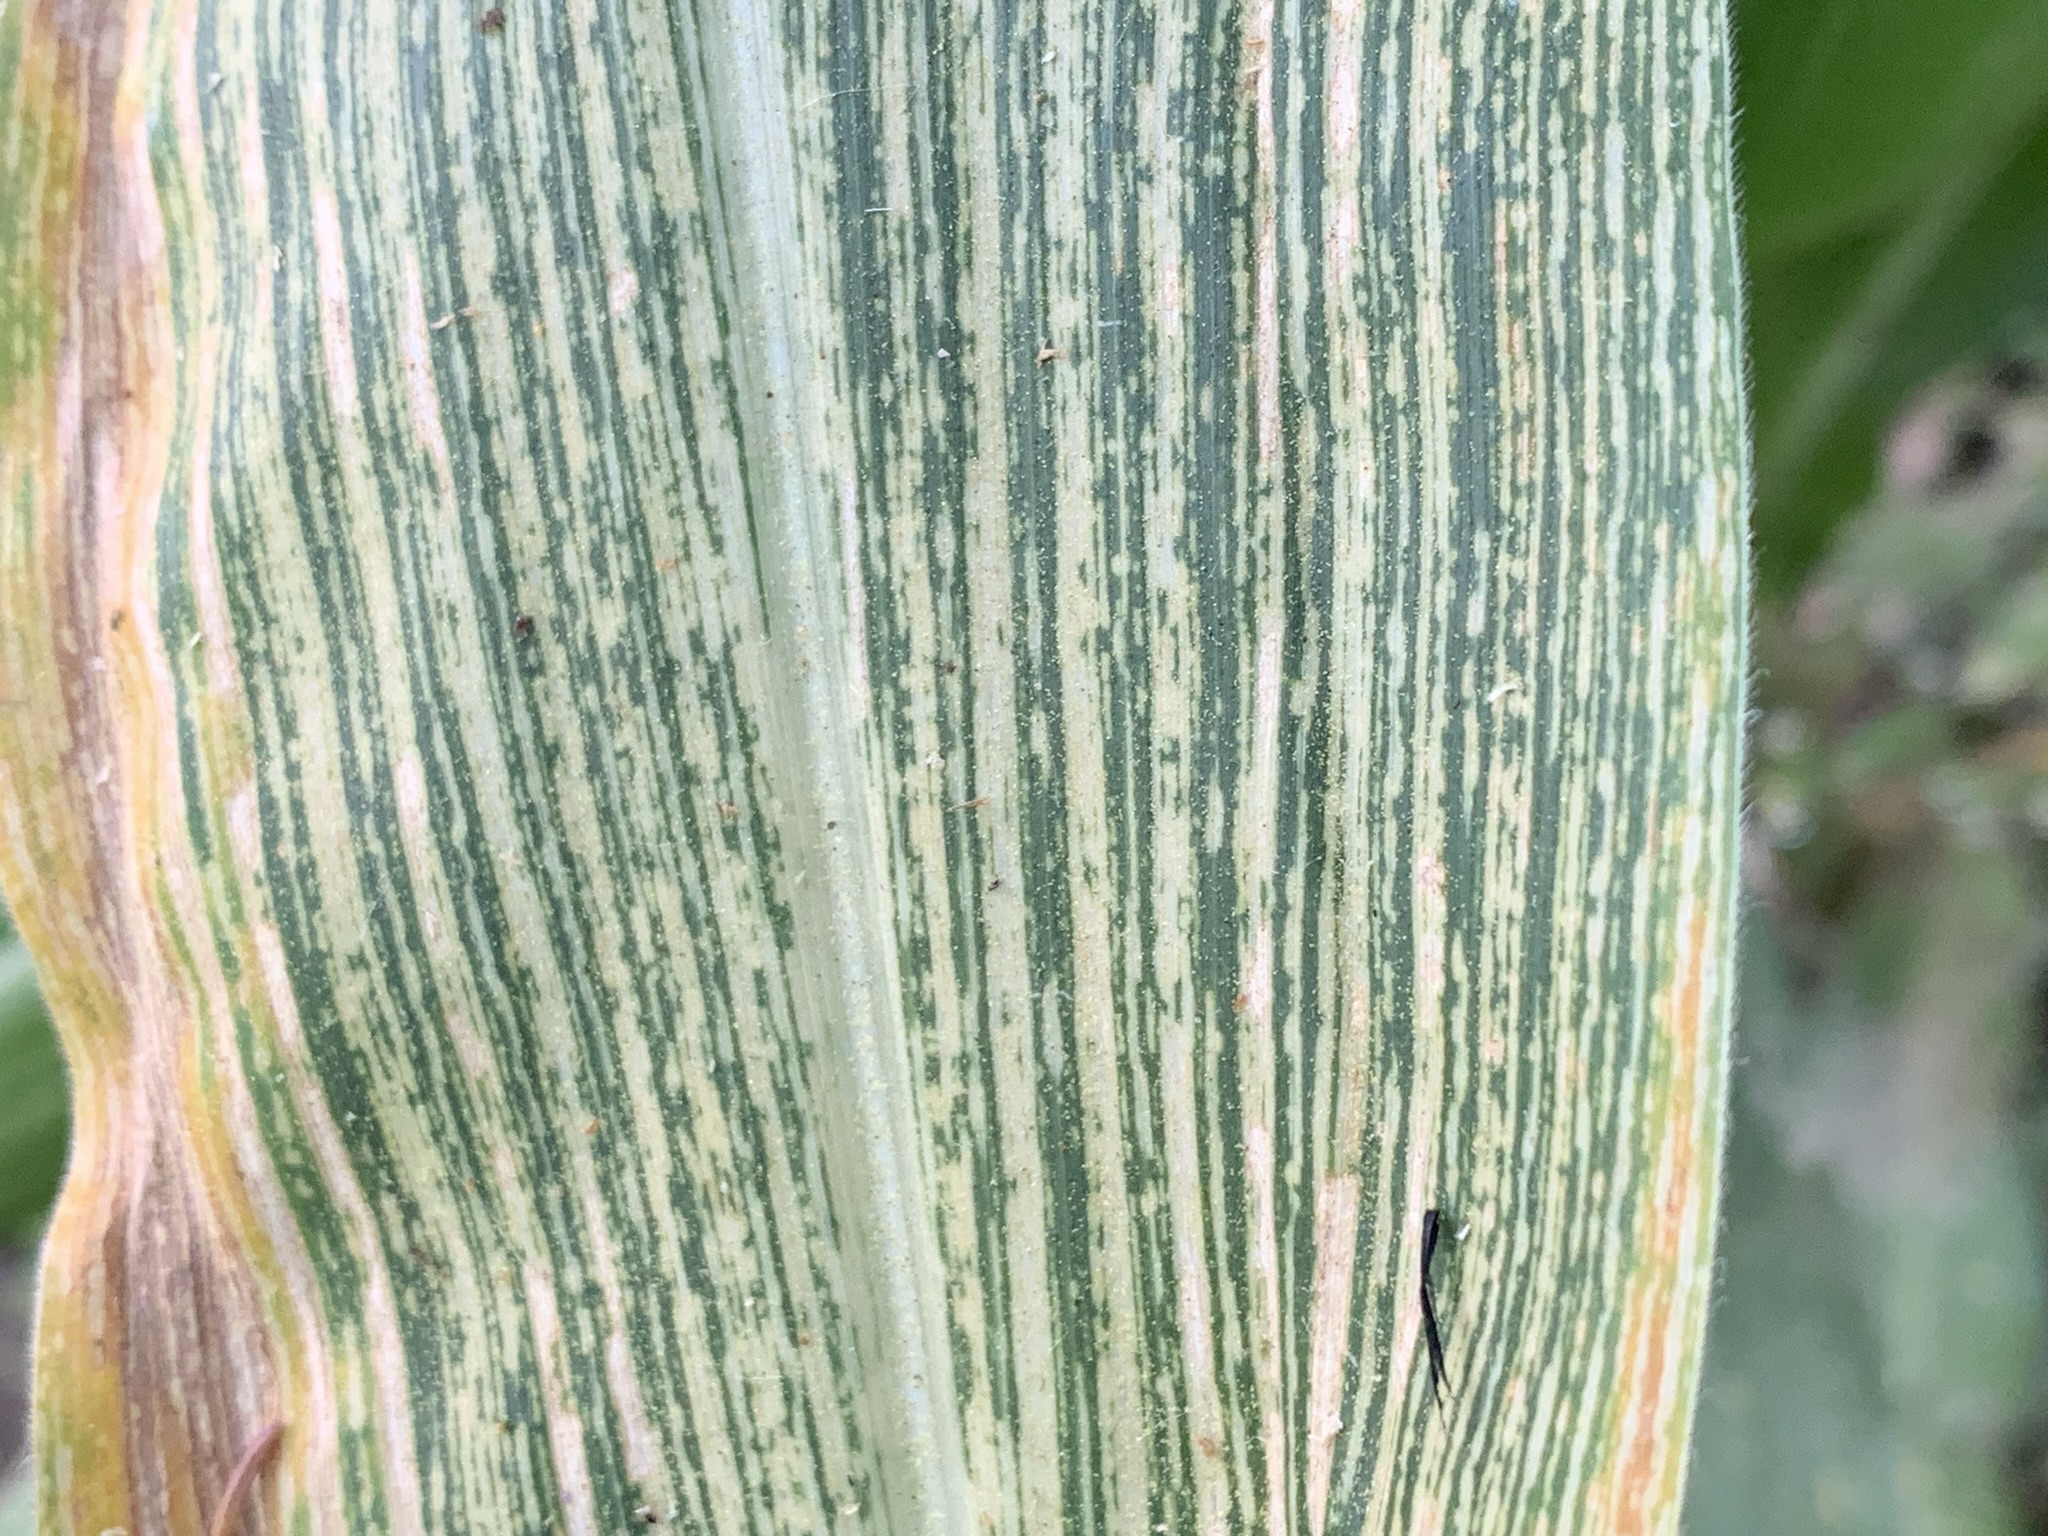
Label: MSV